Overscan

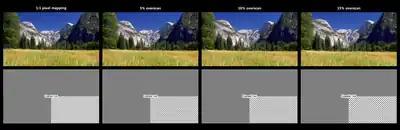
The effects of overscan on fixed-pixel displays

Today's displays, being driven by digital signals (such as DVI, HDMI and DisplayPort), and based on newer fixed-pixel digital flat panel technology (such as liquid crystal displays), can safely assume that all pixels are visible to the viewer. On digital displays driven from a digital signal, therefore, no adjustment is necessary because all pixels in the signal are unequivocally mapped to physical pixels on the display. As overscan reduces picture quality, it is undesirable for digital flat panels; therefore, is preferred. When driven by analog video signals such as VGA, however, displays are subject to timing variations and cannot achieve this level of precision.